Fort Whoop-Up

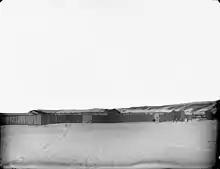
Fort Whoop-Up in 1881

Healy and Hamilton contracted James Gladstone and a crew of 30 workers to construct a second, more secure fort, which was later nicknamed "Fort Whoop-Up". It took two years to build at a cost of $25,000. When it was finished, Fort Whoop-Up was "a squared timber post complete with a stockade, cannon-mounted bastions, loopholes for firing rifles, and three wickets for trading with the aboriginals." According to Healy, the new fort was built with six thousand cottonwood logs.